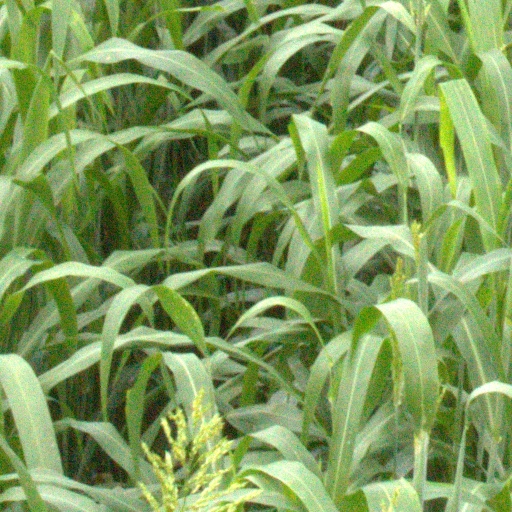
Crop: sorghum